Tartan

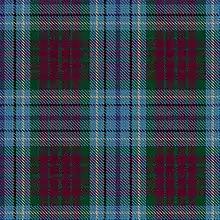
"DunBroch", a tartan devised by Disney/Pixar for fictional characters in the animated film "Brave"

As the tartan and "romantic Highlands" craze swept over Scotland, the real Highland population suffered grievously from the Hungry Forties as well as the Highland Clearances, when thousands of Gaelic-speaking Scots from the Highlands and Isles were evicted by landlords (often the very men who would have been their clan chiefs) to make way for sheep and for expansive deer-hunting preserves. Scots were also largely disenfranchised from voting, and the Highlands were running out of young men, in great regimental demand to fight and die in foreign wars for the empire, and many emigrating otherwise, with Victoria and Albert directly patronising emigration societies. Nearly 2 million Scots moved to non-European destinations during the Victorian era (more than half the native-born Scottish people of the period), and took a measure of Highlandism with them – "many of the generally understood images of the Highlands were held to be 'real' by people at the time". This would have strong tartan-promoting results among the Scottish diaspora later; Scarlett (1990) calls it a "tartan hunger that has been abroad from late Victorian times to the present day".